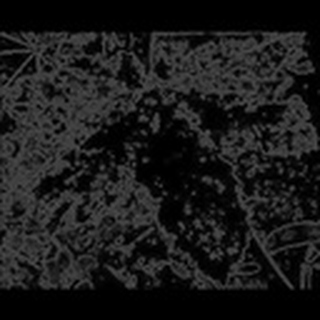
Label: cotton_powdery_mildew